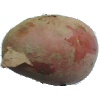
Label: Potato Red 1